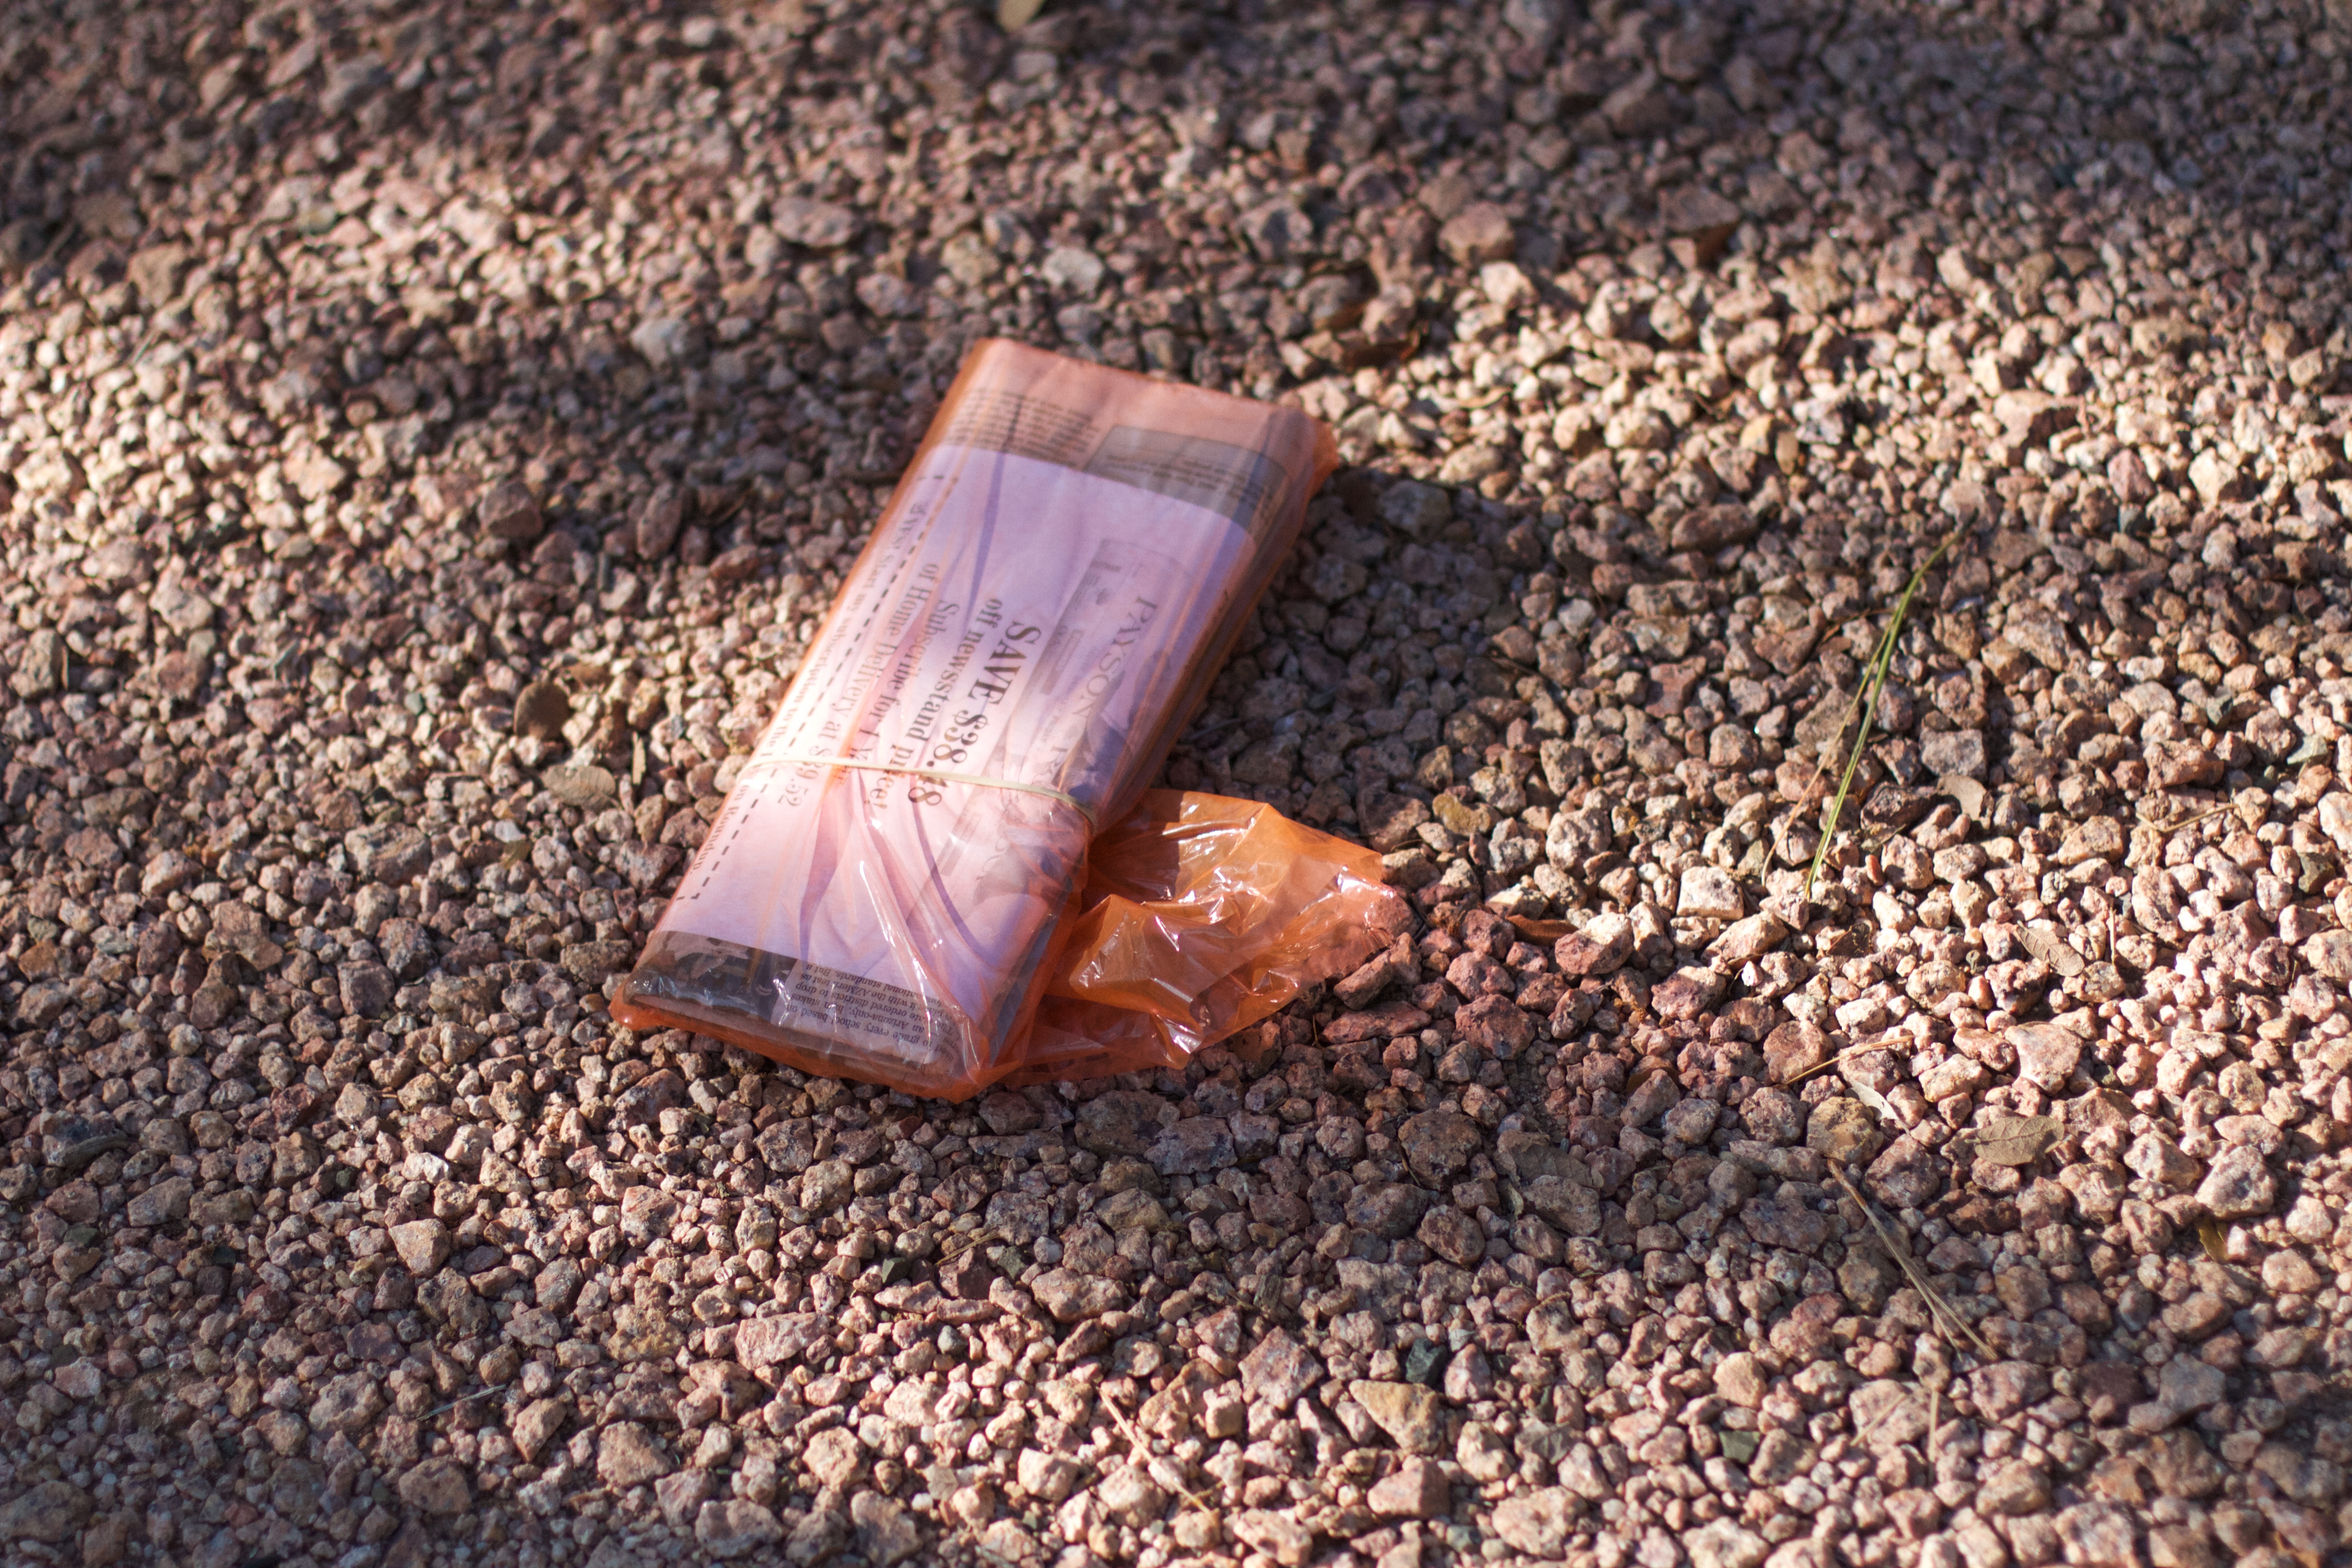
sand, wood, leaf, food, crop, soil, material, close up, shape, flooring, grass family